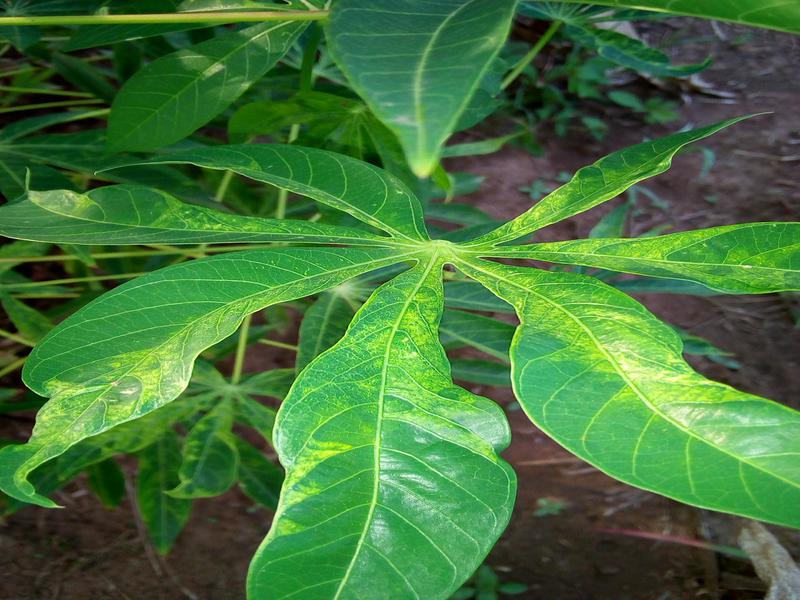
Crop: cassava
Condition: mosaic_disease